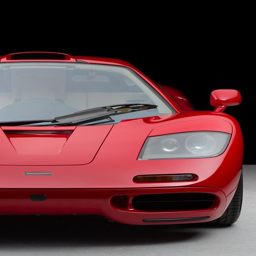
automobile model is one of the most legendary supercars in the world